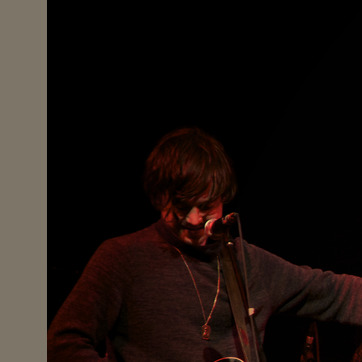
Material: hair